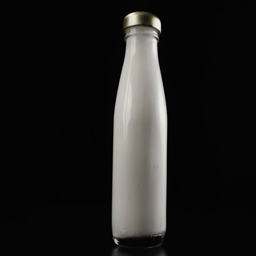
closed full bottle of milk rolls out on a table on a black background .